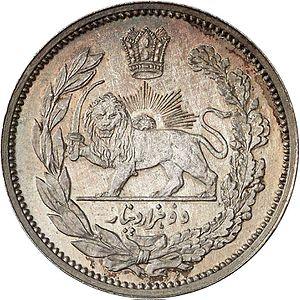
Mohammad Ali Chah Qadjar né le 21 juin 1872 à Amol et mort à Sanremo en Italie le 8 avril 1925. Il a été chah d’Iran du 8 janvier 1907 au 16 juillet 1909. Il était opposé à la constitution ratifiée pendant le règne de son père, Mozaffareddine Chah. Il dissout l’assemblée et est soutenu par la Russie avec une brigade cosaque. Cependant, il abdique en faveur de son fils Ahmad Chah Qadjar, à la suite de la Révolution constitutionnelle. On se souvient de lui comme d'un symbole de la dictature.